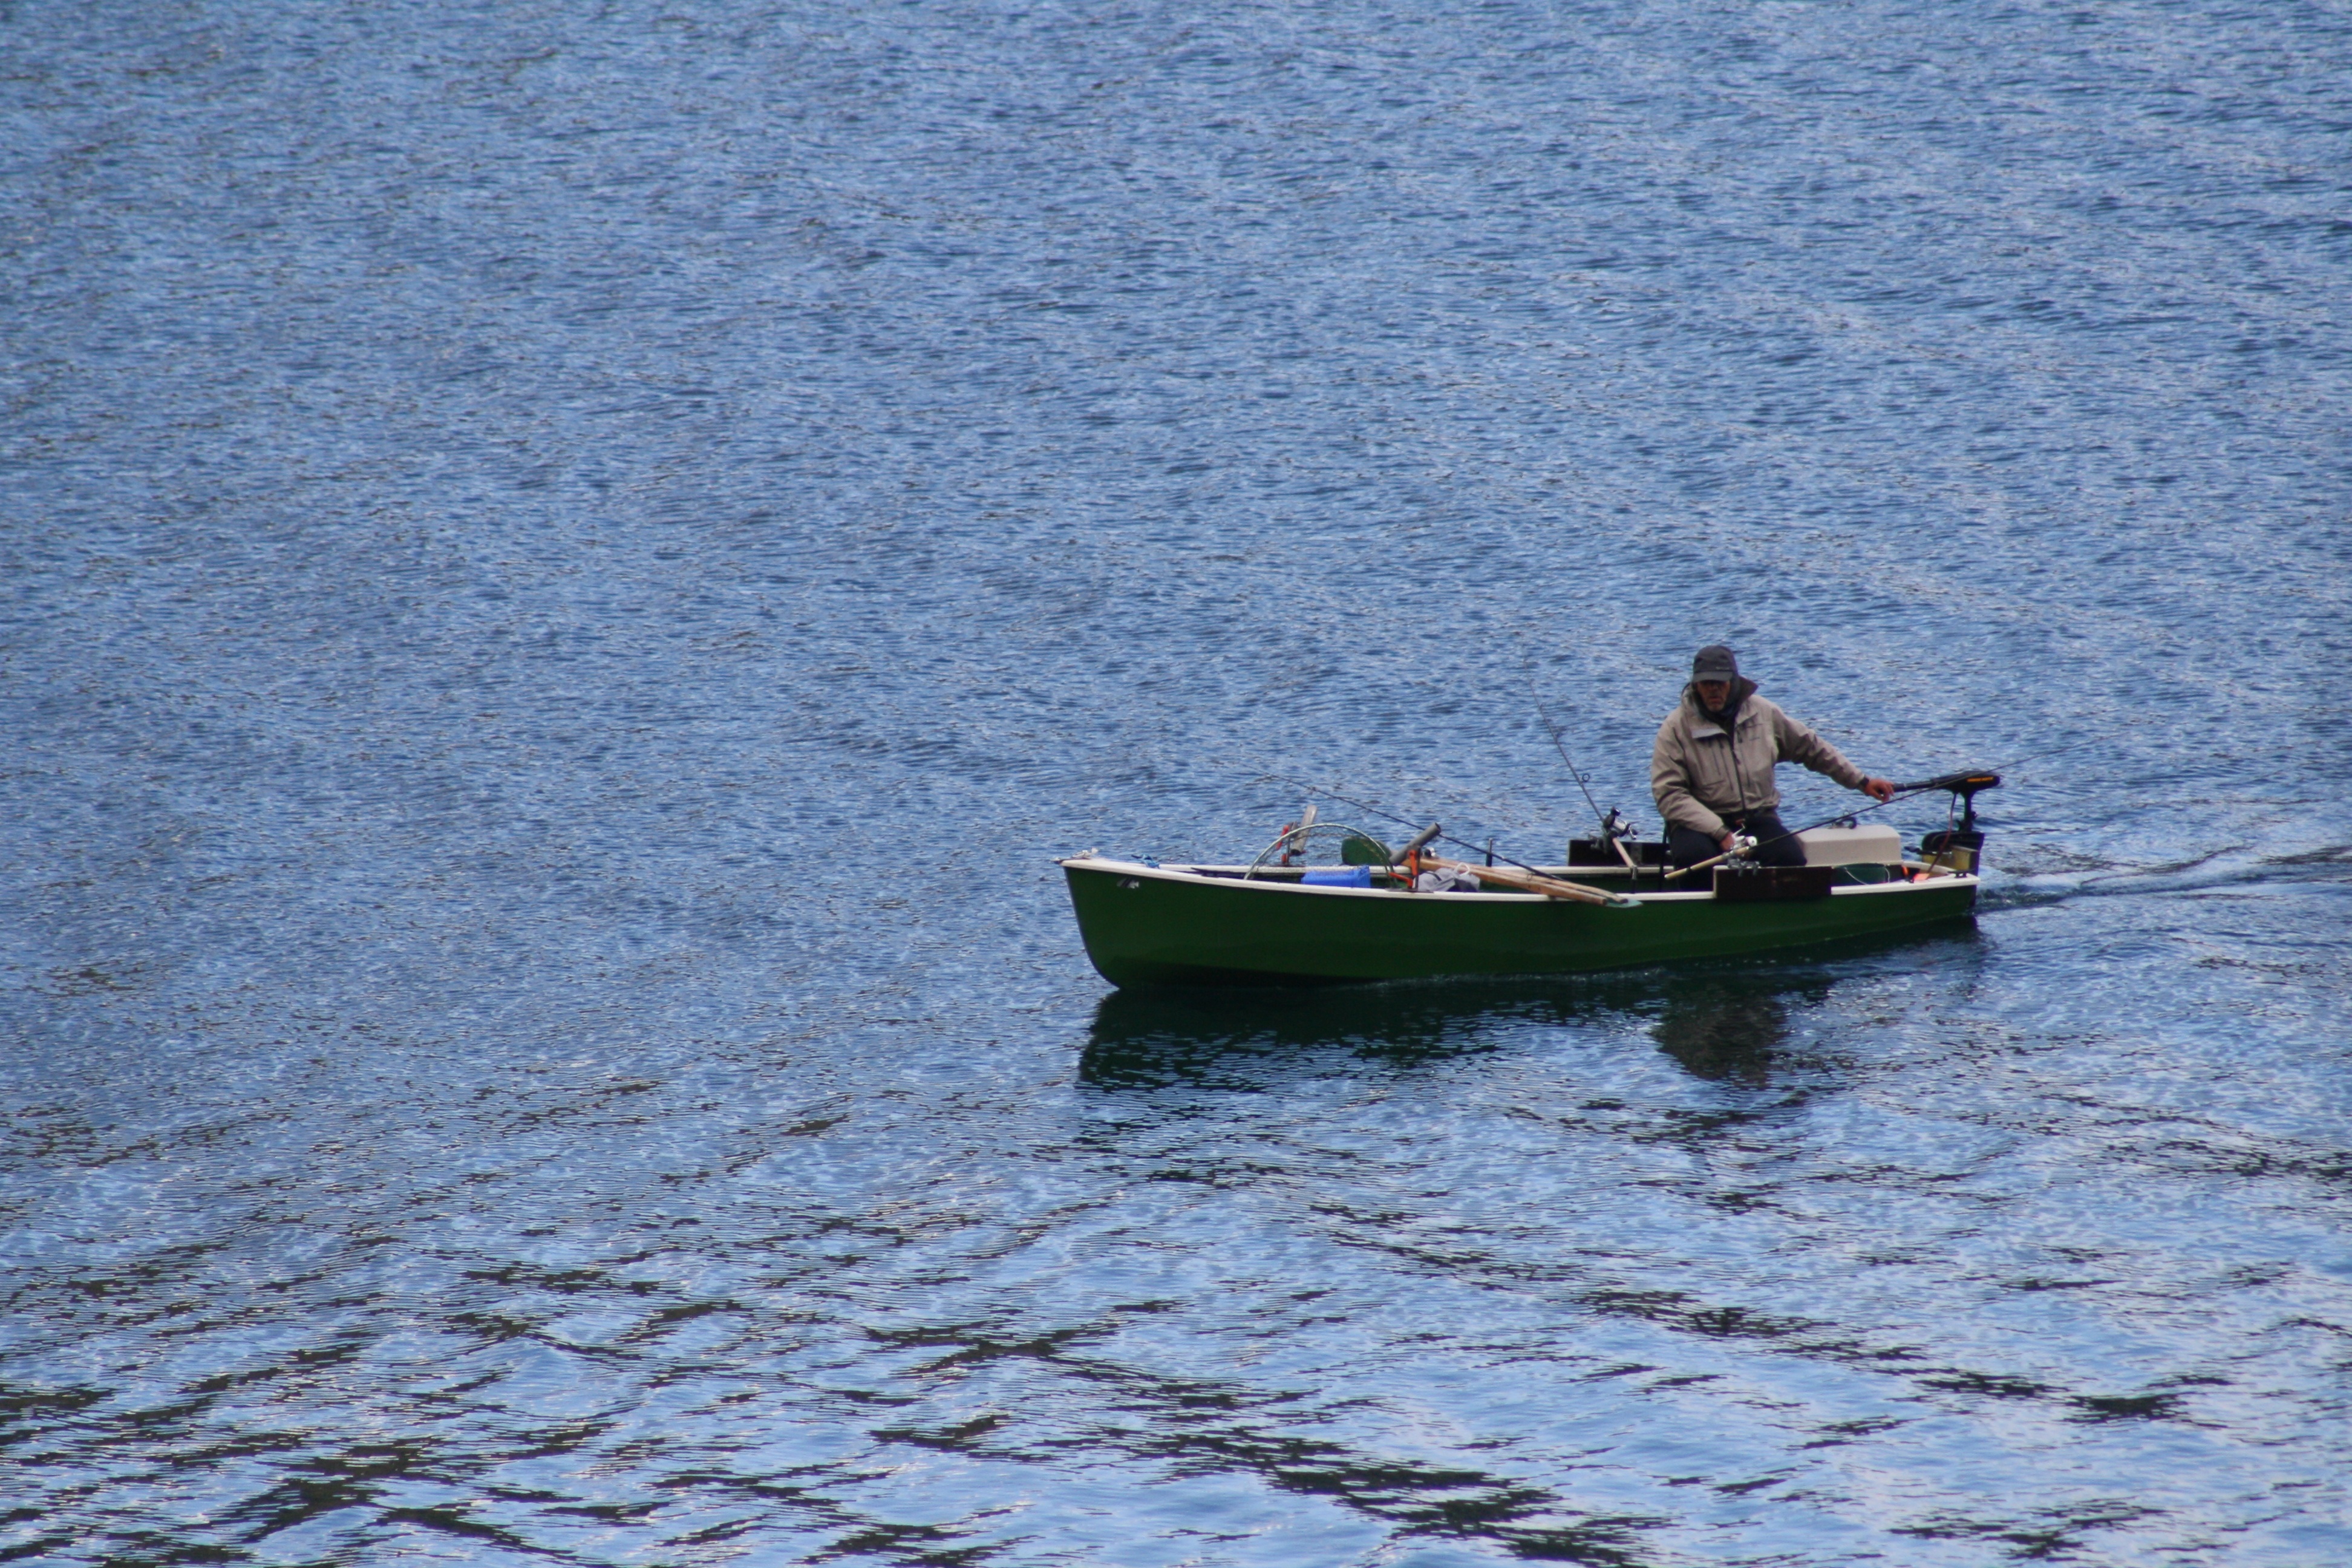
sea, water, boat, lake, canoe, boot, vehicle, fishing, fisherman, fish, boating, watercraft, waters, fischer, fishing vessel, achensee, skiff, watercraft rowing